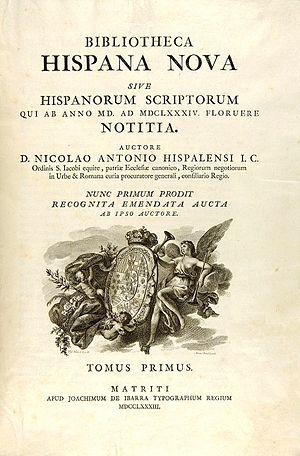
Nicolás Antonio, né le 31 juillet 1617 à Séville et mort le 13 avril 1684 à Madrid, est un célèbre érudit à l'origine de la bibliographie moderne espagnole.
Le mouvement des Lumières qui prit pied en Espagne adhérait aux mêmes principes que ses équivalents dans le reste de l’Europe. Pour les ilustrados espagnols, la raison était l’outil essentiel permettant d’atteindre à la vérité et au regard de laquelle devaient être soumises à critique toutes les « vérités » héritées de la « tradition », en particulier celles qui s’appuyaient sur les préjugés, sur l’ignorance et sur la superstition, ou encore sur les dogmes religieux. Les seuls instruments auxquels l’on pouvait avoir recours étaient ceux procurés par la philosophie et la science. En mettant en application la connaissance ainsi acquise et en l’étendant à la société tout entière, l’homme sera en mesure de se perfectionner lui-même, de progresser, d’améliorer ses conditions de vie, de se libérer de l’ignorance et de la superstition, et de parvenir ainsi au bonheur, sans attendre de l’obtenir dans l’« autre vie ».